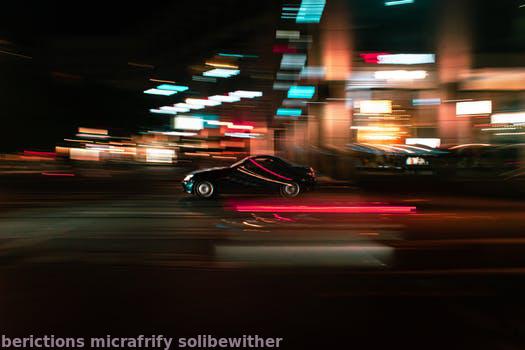
Label: Watermark